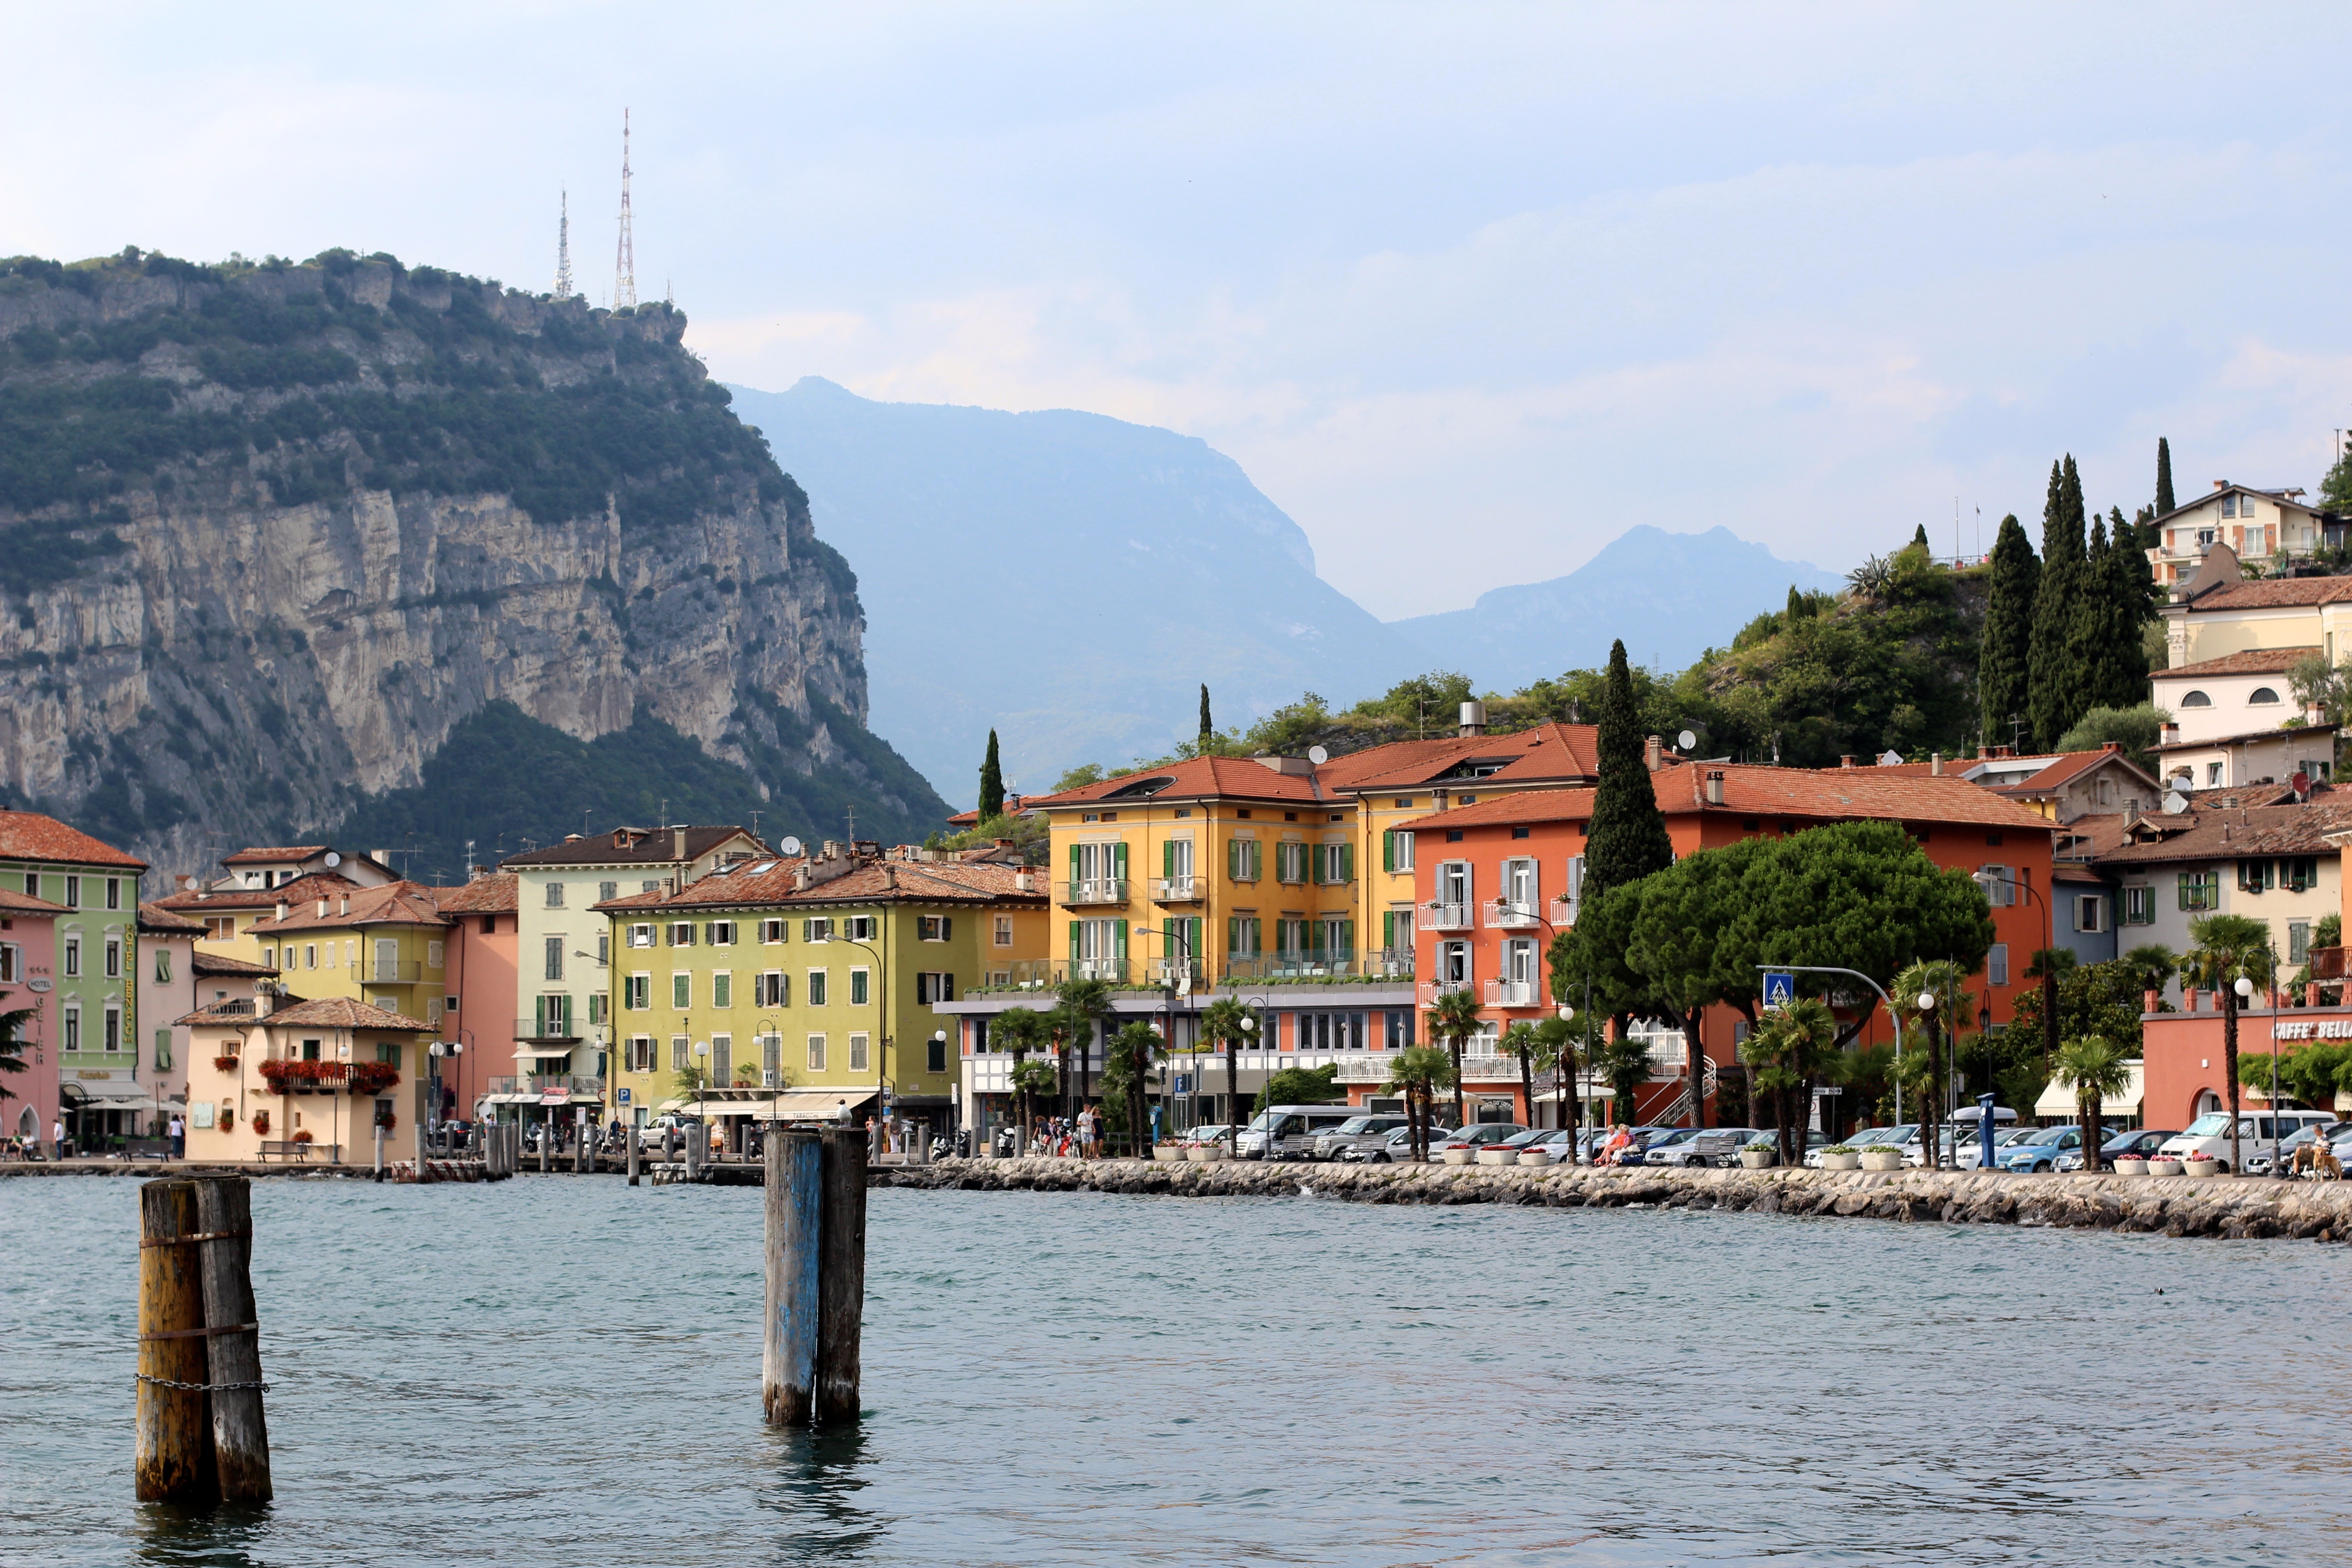
sea, coast, town, river, village, vehicle, bay, italy, tourism, waterway, garda, bank, mountains, boats, promenade, torbole